René Descartes

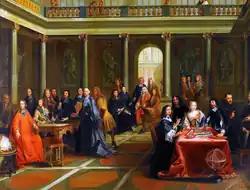
Descartes in conversation with Queen Christina in Stockholm

By 1649, Descartes had become one of Europe's most famous philosophers and scientists. That year, Queen Christina of Sweden invited him to her court to organize a new scientific academy and tutor her in his ideas about love. Descartes accepted, and moved to the Swedish Empire in the middle of winter. Christina was interested in and stimulated Descartes to publish "The Passions of the Soul".